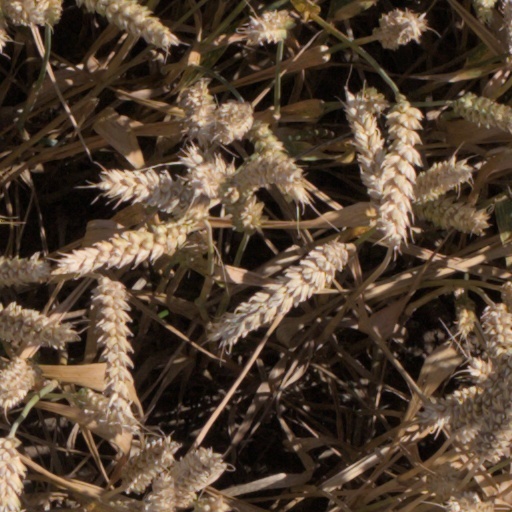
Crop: wheat